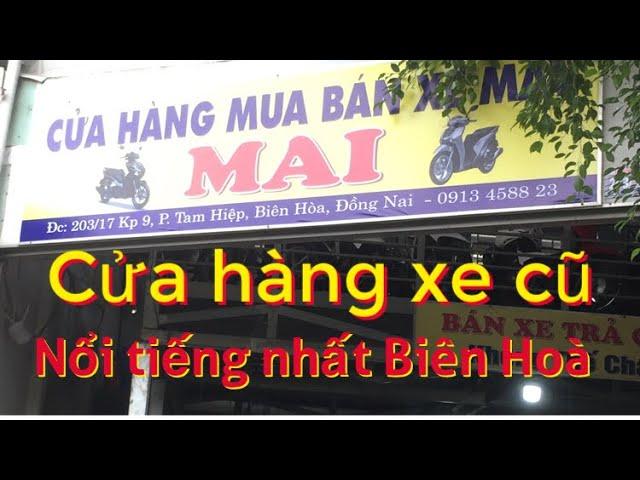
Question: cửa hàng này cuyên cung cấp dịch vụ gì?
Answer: mua bán xe máy